List of Phi Beta Sigma members

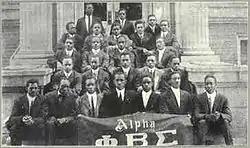
Phi Beta Sigma founders: A. Langston Taylor, ("first row, center"), Leonard F. Morse ("first row; third from right") and Charles I. Brown ("first row; third from left") with charter members of Phi Beta Sigma's "Alpha chapter" in 1914

Phi Beta Sigma is a historically African American fraternity that was founded at Howard University in Washington, D.C. in 1914. The fraternity's membership includes four African presidents; two governors; three congressmen; the first black Rhodes Scholar; numerous NFL football, NBA basketball, and MLB baseball players; ten college and university presidents; and sixteen Olympians. Various buildings and schools have been named after Sigma men such as George Washington Carver, James Weldon Johnson, and Robert Russa Moton.